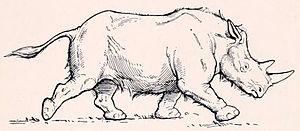
Le Needien est un terme stratigraphique ayant été utilisé pour définir un niveau géologique néerlandais. Ce niveau, qui fait partie de l'étage géologique du Pléistocène moyen, est précédé par le Drenthien et remplacé par le Taxandrien. Son stratotype a été déterminé d'après les argiles contenues dans une carrière de Needse Berg, un site localisé dans le village de Neede, commune de Berkelland, province Gueldre. Ces gisements comportent notamment des fossiles de Viviparus diluvianus et d'autres espèces de mollusques éteintes telles que la Parafossarulus crassitesta.
La grotte de Montgaudier est située dans le département de la Charente, sur la commune de Montbron. Elle a été occupée depuis le Moustérien jusqu'au Magdalénien et a livré des ossements de Néandertalien, d'Homo sapiens et de faune ancienne, une riche industrie lithique, une industrie osseuse ainsi que des éléments d'art pariétal et d'art mobilier.
La grotte de Petrálona est située en Chalcidique, à 1 km du village du même nom, à environ 35 km au sud-est de Thessalonique et au pied du Mont Katsika. Elle est le site de la découverte du crâne d'Archanthropus europaeus petraloniensis puis de son squelette, daté d'environ 700 000 ans, et de nombreux autres fossiles accompagnés d'outils de pierre, et des plus anciennes traces de feu trouvées à ce jour, datée à 1 million d'années.
Le Rhinocéros de Merck est une espèce de rhinocéros éteinte mais bien connue par des dizaines de fossiles du Pléistocène découverts dans une grande partie de l'Eurasie, depuis le Portugal jusqu'à la Chine.